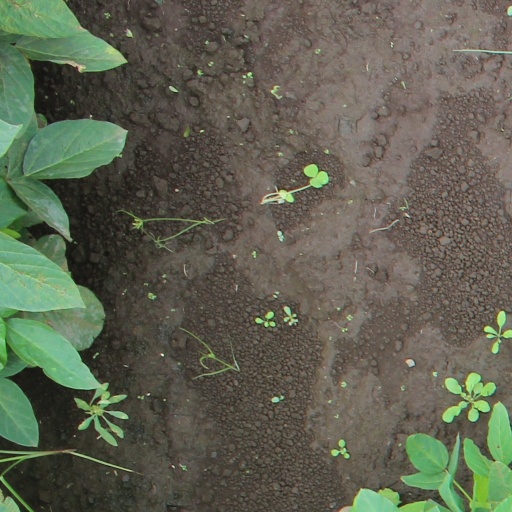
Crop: soybean